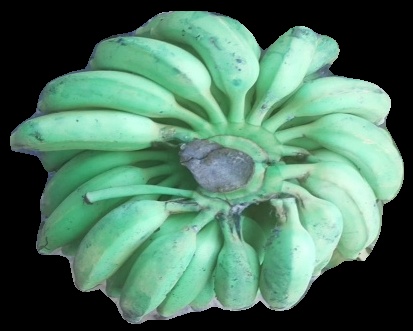
Variety: elakki-bale
Grade: grade2